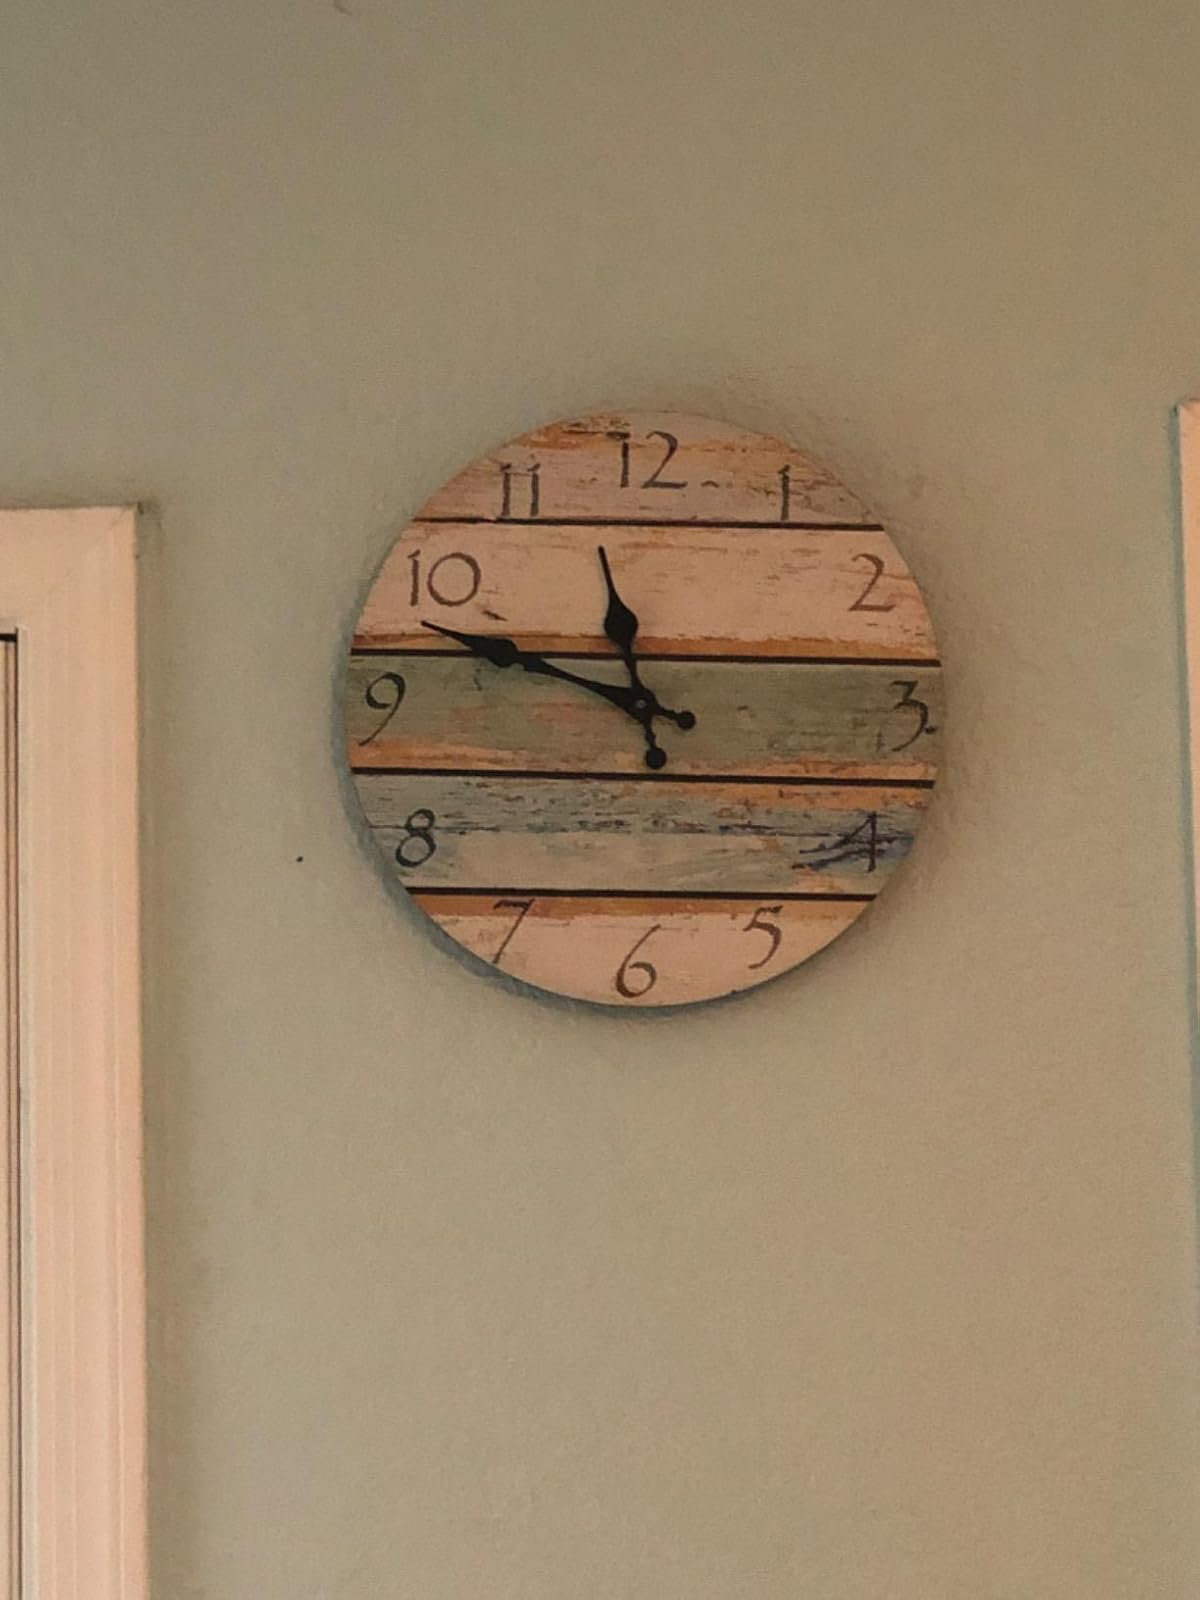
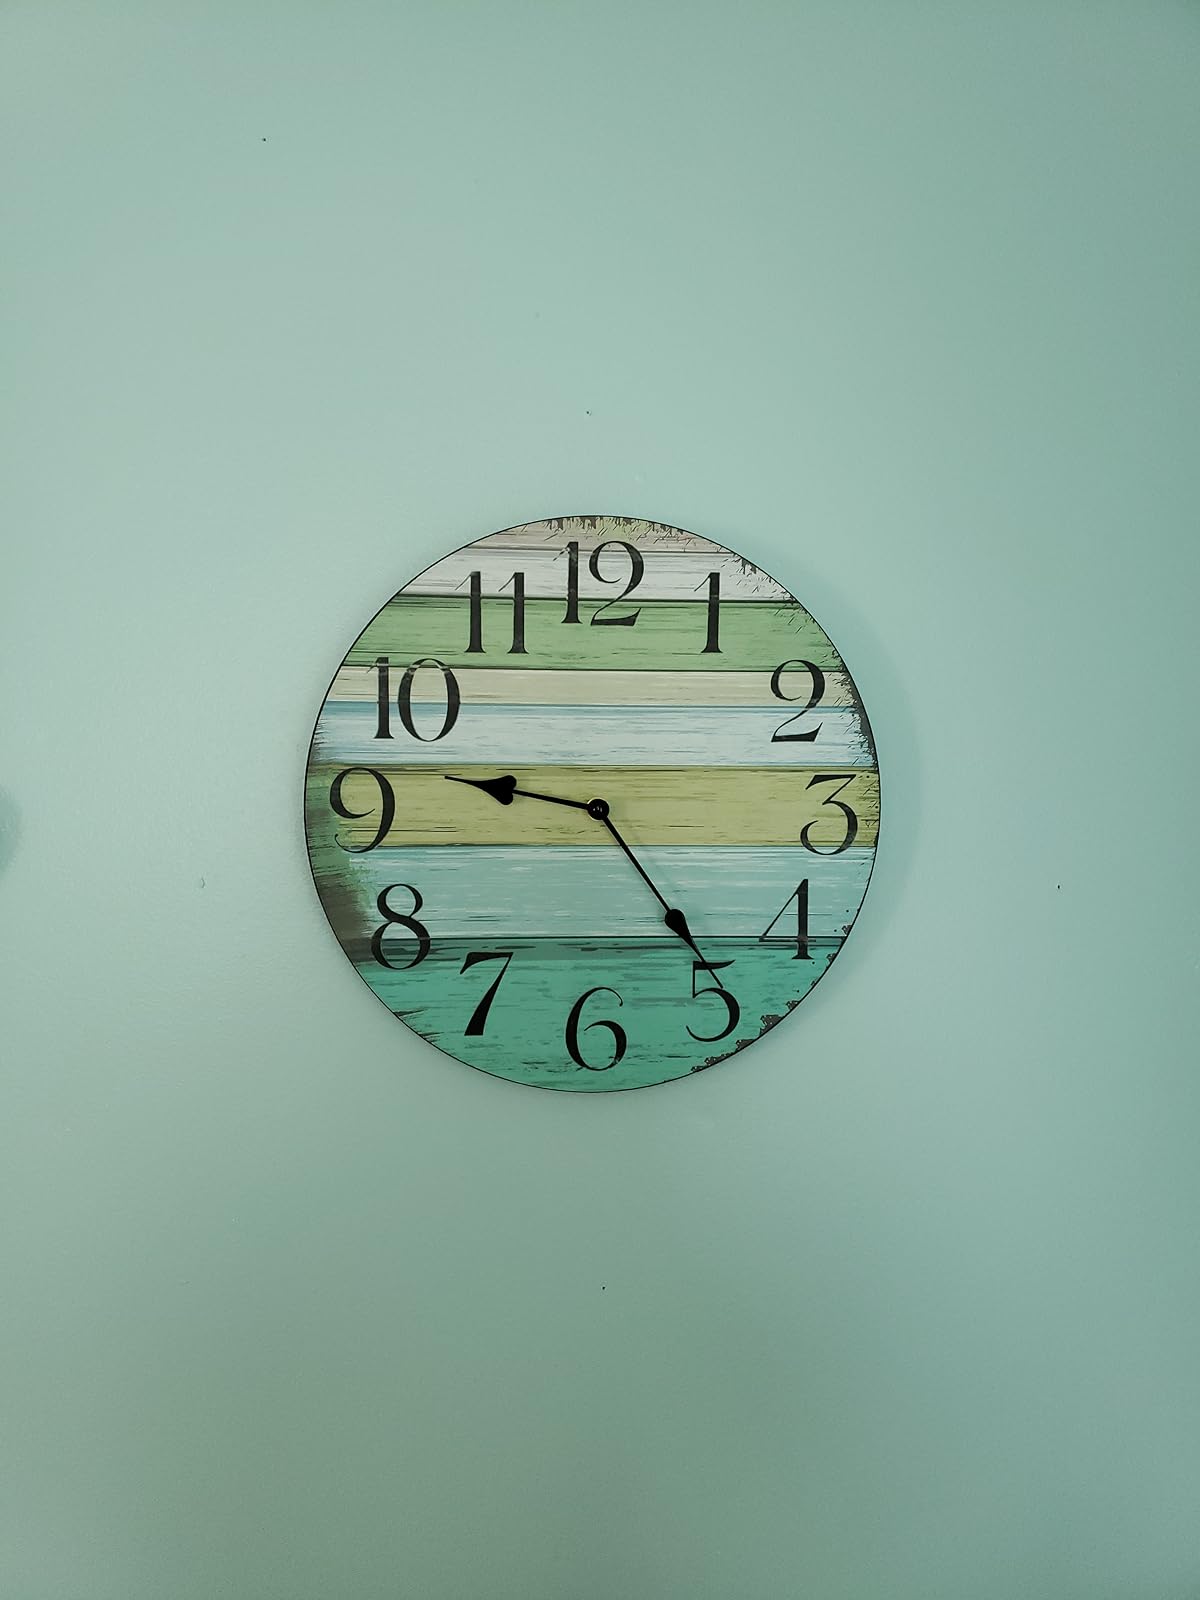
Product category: clock
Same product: no